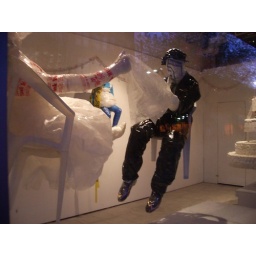
Another White Trash Wedding recycled plastic bag art by Ruby Re-Usable May 2009 101